Tyndall's bar breaker

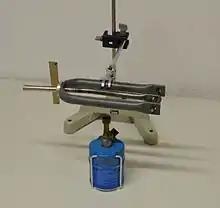
Realisation of Tyndall's bar breaker experiment ready to start.

Tyndall's bar breaker is a physical demonstration experiment to demonstrate the forces created by thermal expansion and shrinkage. It was demonstrated 1867 by the Irish scientist John Tyndall in his Christmas lectures for a "juvenile auditory".